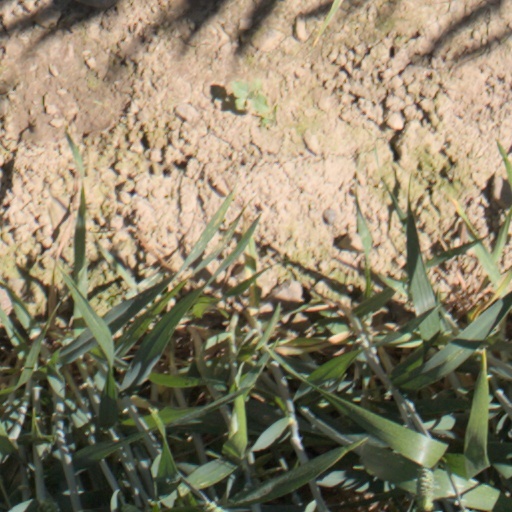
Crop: wheat